Bulletproofing

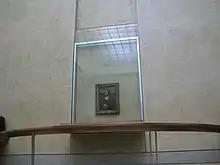
The Mona Lisa behind bulletproof glass at the Louvre Museum

Bullet-resistant body armor has been in use since about 1984. When law enforcement began wearing body armor, there was a dramatic drop in officer deaths, saving over 3,000 lives.